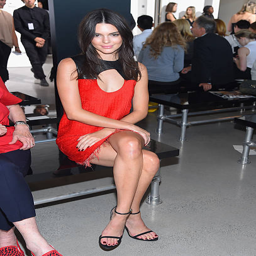
actor attends the fashion show during fashion week